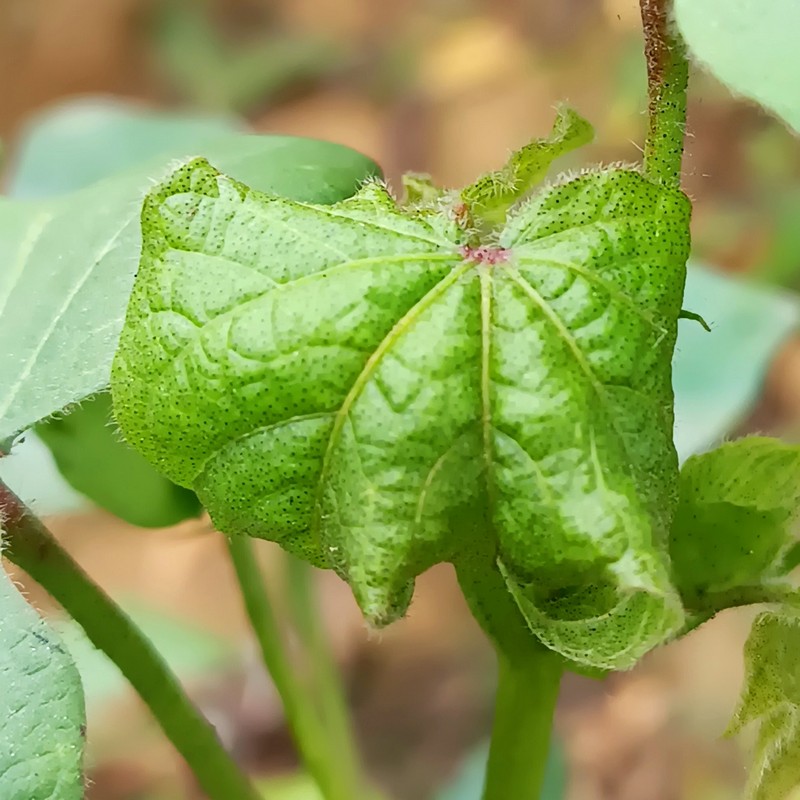
Label: Curl Virus